Sand Mountain blue

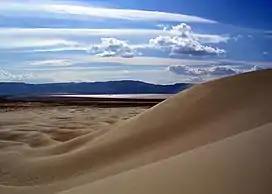
Sand Mountain Recreation Area

The Sand Mountain blue ("Euphilotes pallescens arenamontana") is a lycaenid butterfly of the "blue" subfamily that is only found around the Sand Mountain Recreation Area near Fallon, Nevada. It is a subspecies of the pallid blue ("Euphilotes pallescens").